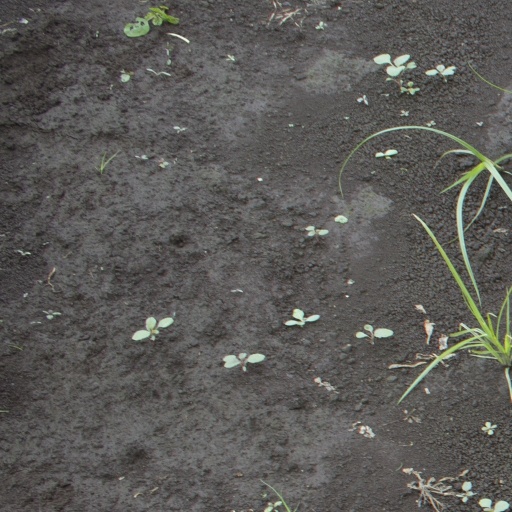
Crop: soybean